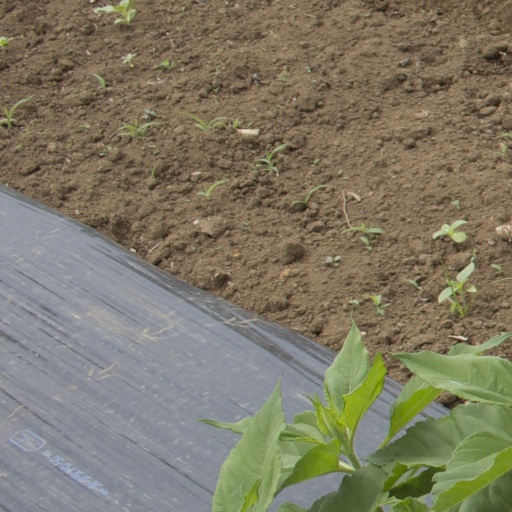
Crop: Jerusalem artichoke